Franciscan Action Network

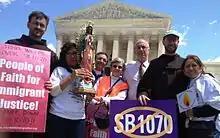
FAN Members hold vigil during the Supreme Court hearings on Arizona's immigration law SB 1070.

In accord with their understanding of the teachings of St. Francis of Assisi, patron saint of those who promote ecology, FAN works with other Franciscans to bring public officials into conversation about action to mitigate climate change. FAN members participate in public protests on this issue. This advocacy has led to criticism from other Catholic groups.